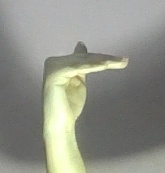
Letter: khaa